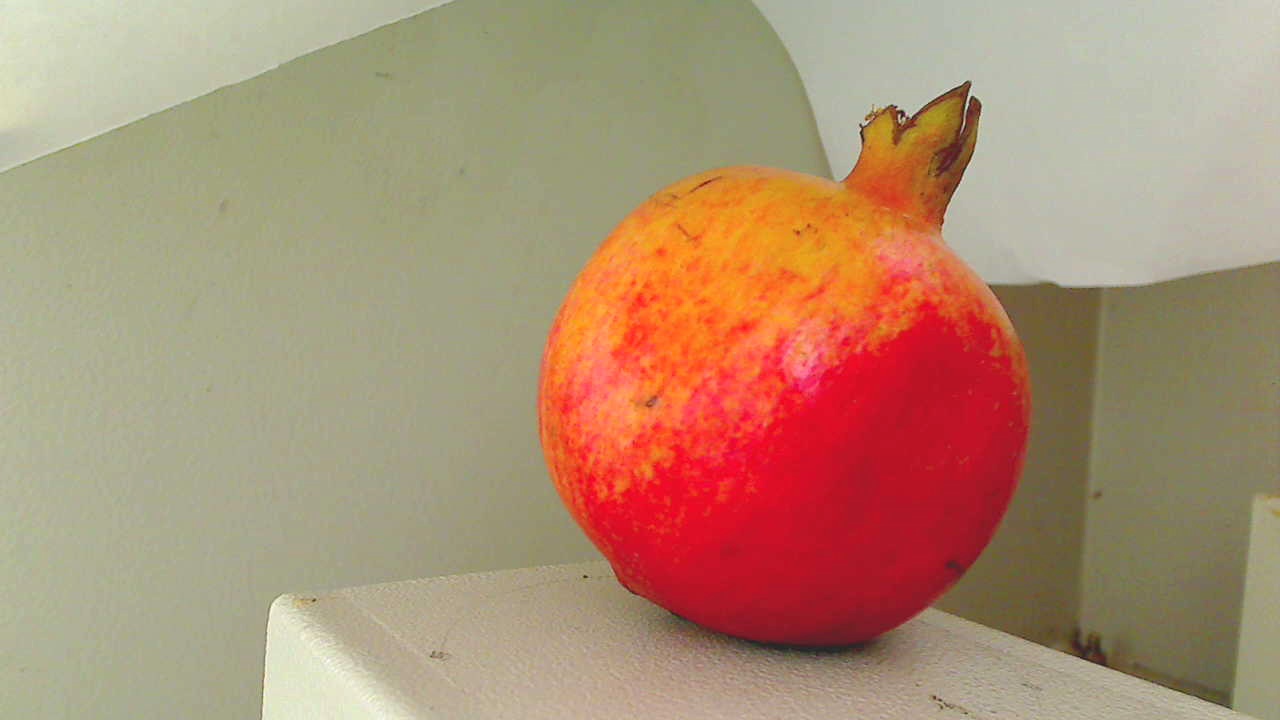
Grade: grade-3
Quality: quality-2